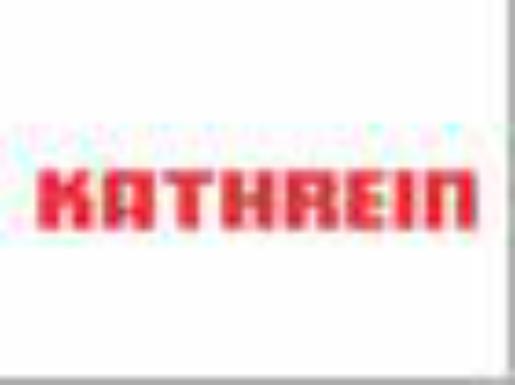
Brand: Kathrein
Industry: Electronic